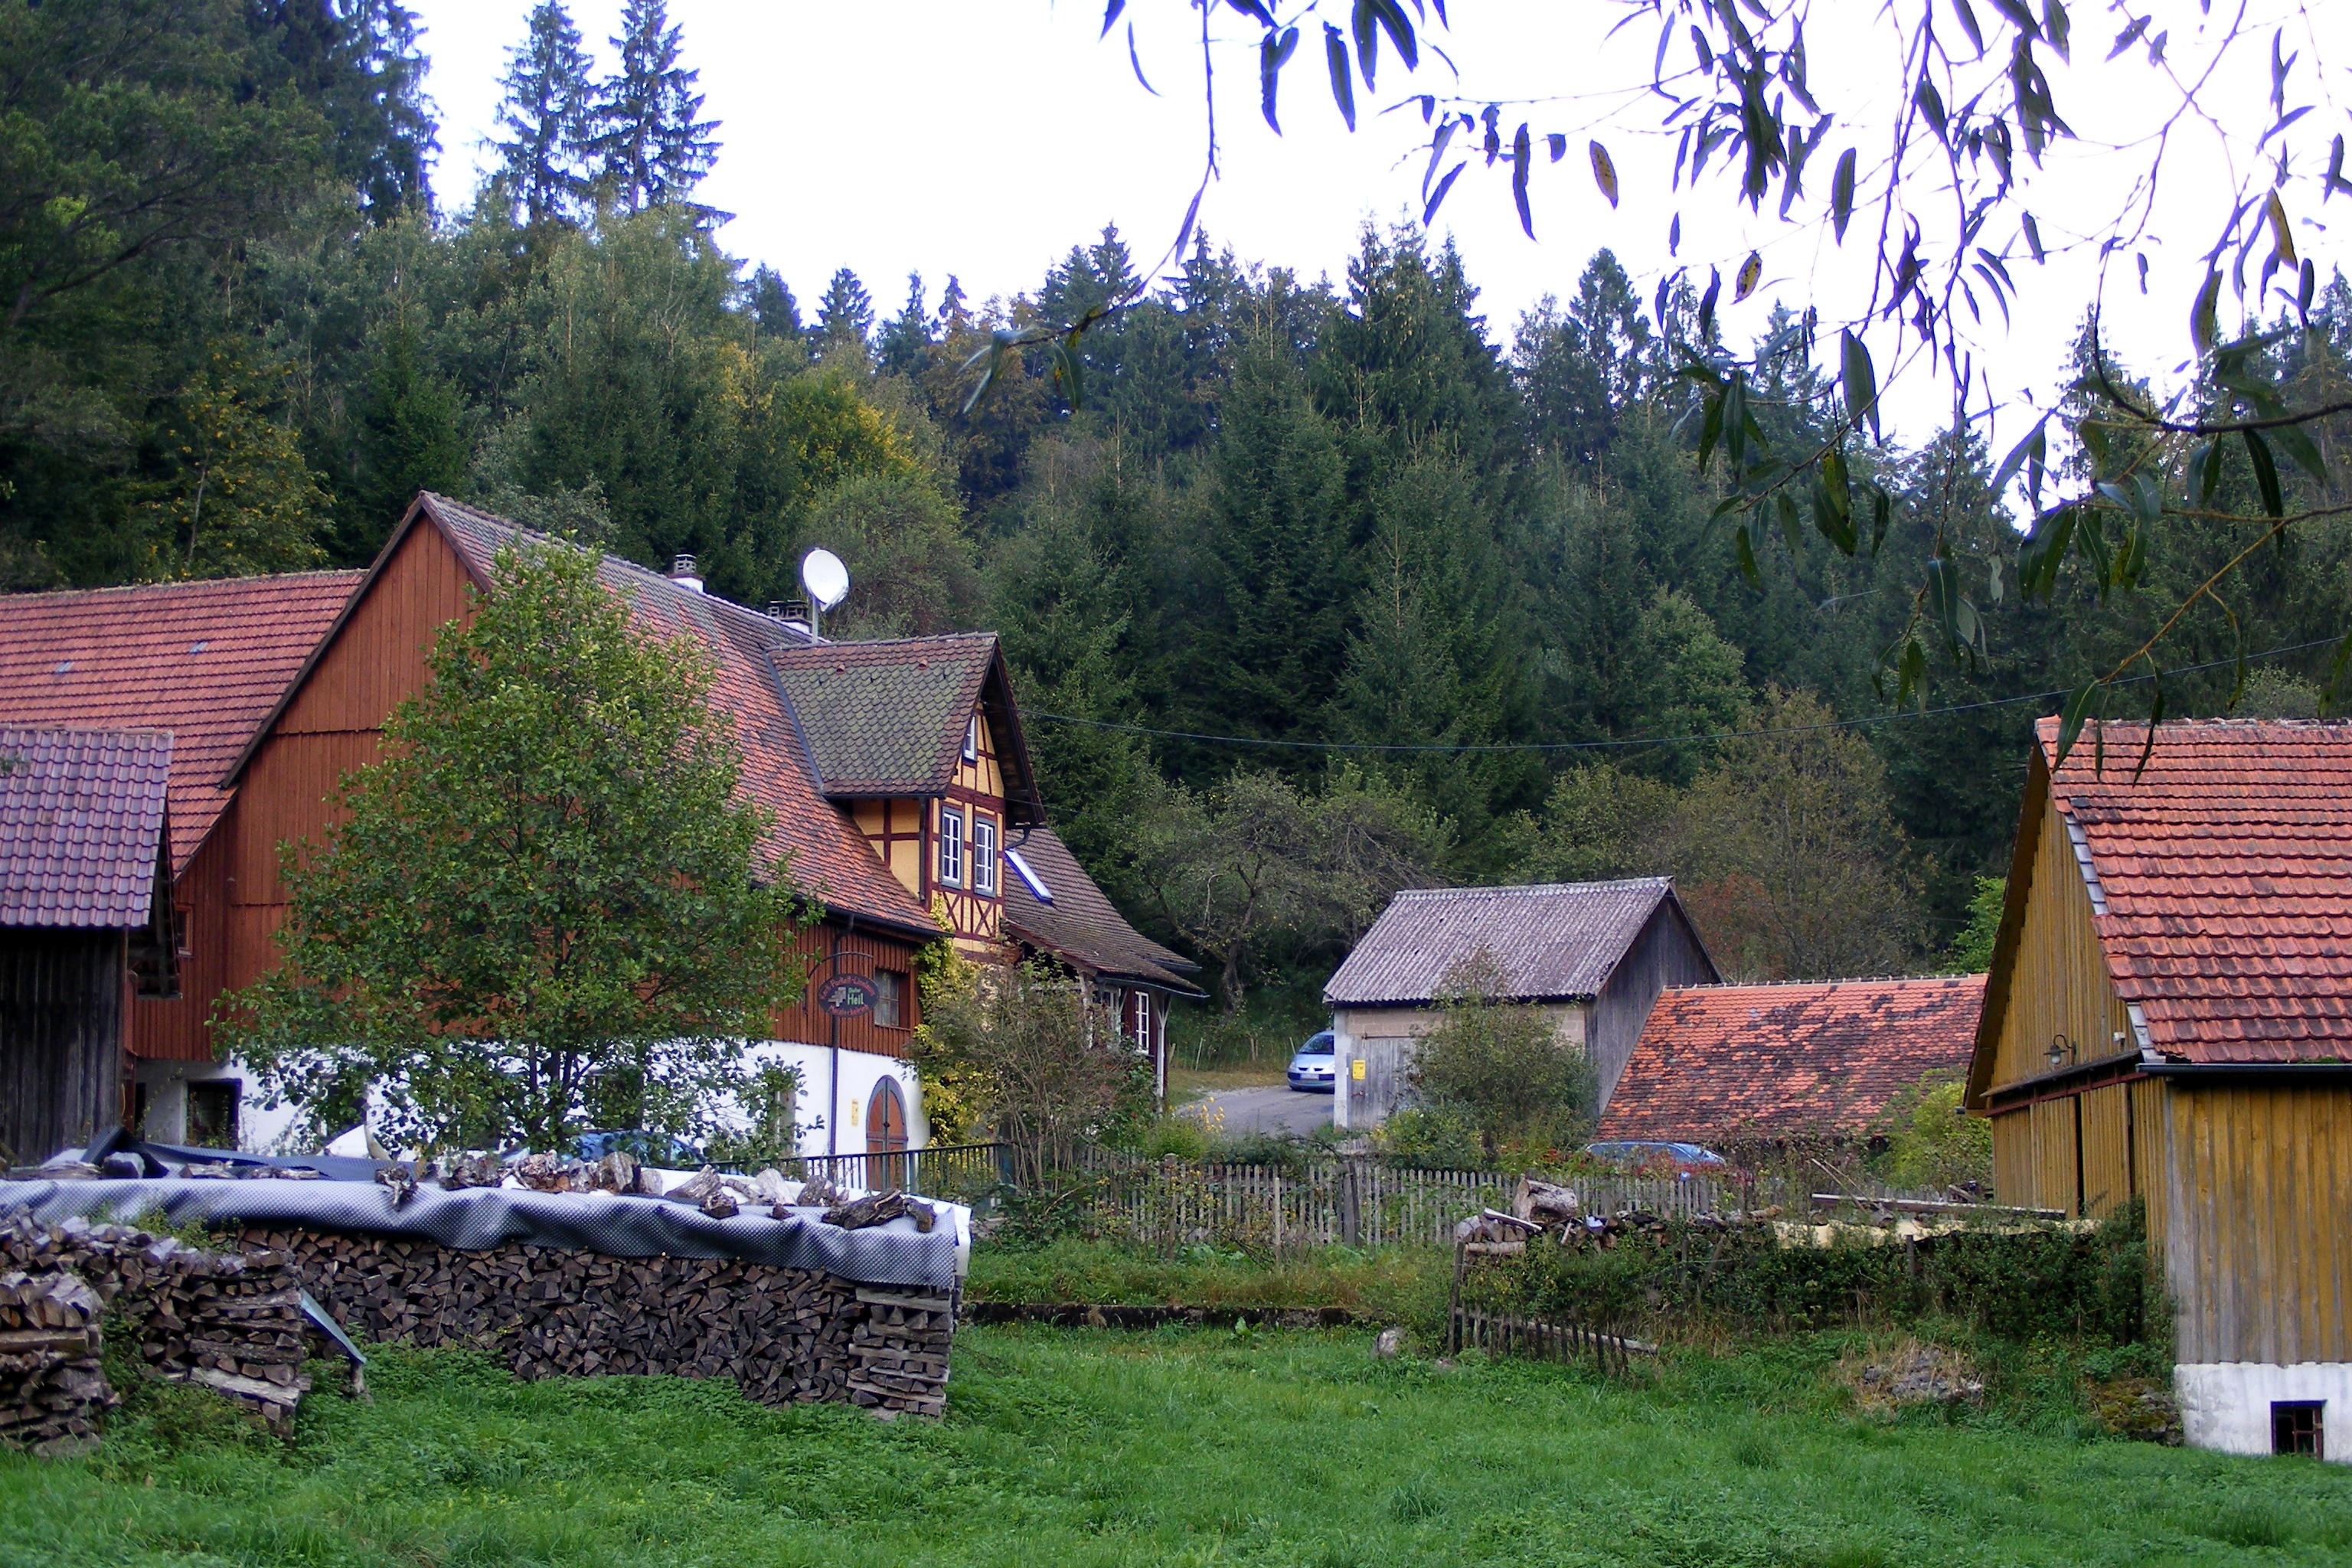
farm, house, building, home, hut, village, cottage, backyard, property, garden, resort, farmhouse, estate, yard, rural area, mill on the red, swabian franconian forest